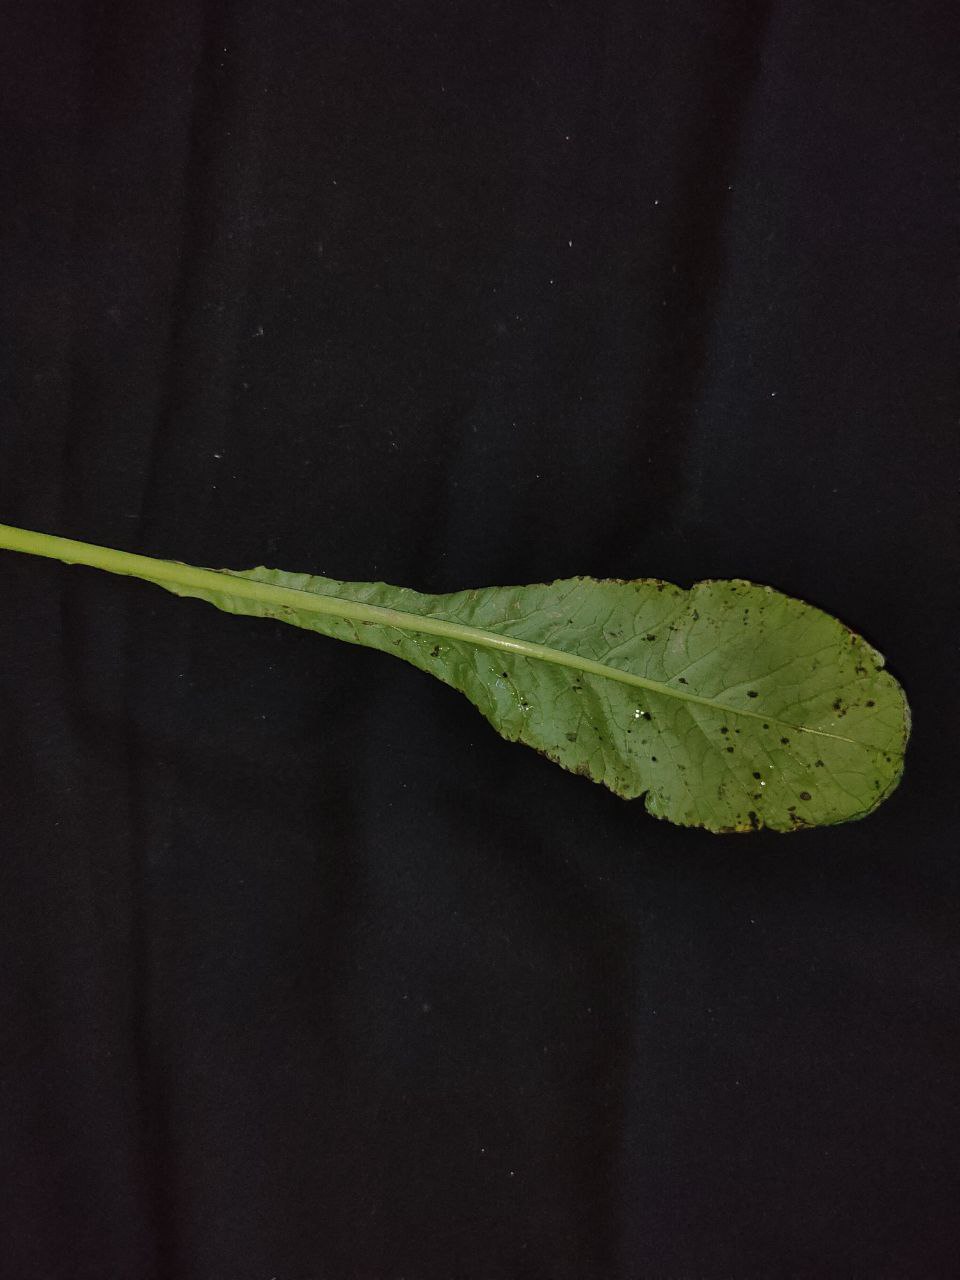
Label: Black leaf spot